PARC (company)

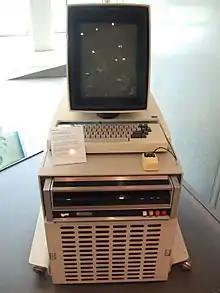
Xerox Alto

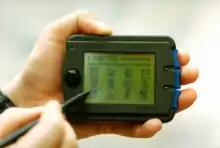
PARC Tab

PARC's developments in information technology served for a long time as standards for much of the computing industry. Many advancements made at the center were not equaled or surpassed for two decades. Xerox PARC has been the inventor and incubator of many elements of modern computing, including: